Mako Komuro

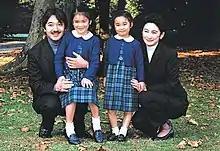
Mako with her parents and sister ( 2000)

Mako Komuro was born Princess Mako of Akishino on 23 October 1991 to Fumihito, Prince Akishino, and Kiko, Princess Akishino, at Imperial Household Agency Hospital in Tokyo Imperial Palace, Chiyoda, Tokyo. She has a younger sister, Princess Kako, and a younger brother, Prince Hisahito. Mako was educated at the Gakushūin School in her Primary, Girls' Junior and Senior High School years. She studied English at University College, Dublin (UCD), in July–August 2010. She had an informal talk with the President of Ireland, Mary McAleese, and she visited Northern Ireland.